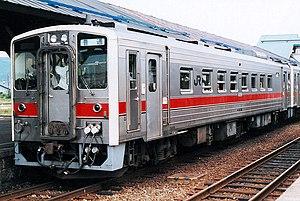
La ligne principale Sōya est une ligne ferroviaire de la compagnie JR Hokkaido au Japon. La ligne relie la gare d'Asahikawa à la gare de Wakkanai, toutes les deux situées sur l'île d'Hokkaidō. Elle est la ligne la plus au nord du Japon.